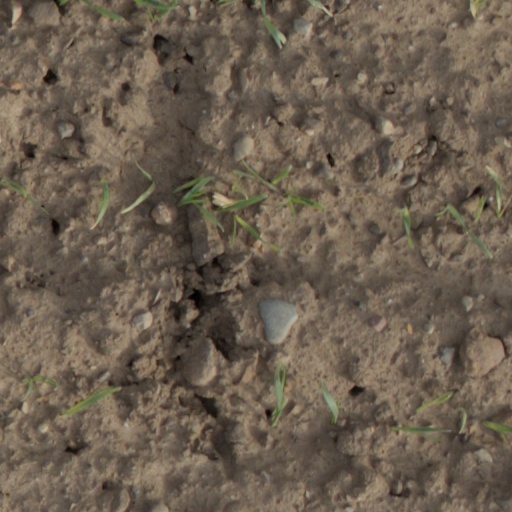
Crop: wheat